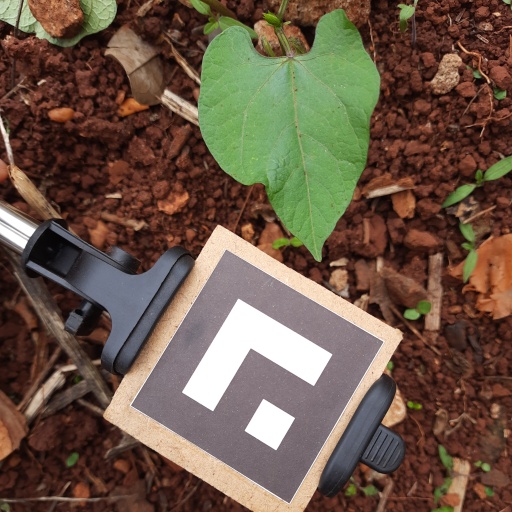
Observations: wavy surface, no eating holes, under shade